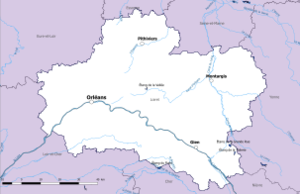
Carte du réseau hydrographique du Loiret (France) avec représentation des plans d'eau.
Le réseau hydrographique du Loiret est l'ensemble des éléments naturels ou artificiels, drainant les deux bassins versants couvrant le territoire du département du Loiret, les bassins de la Loire et de la Seine. Il regroupe ainsi des cours d'eau ou canaux situés entièrement ou partiellement dans le Loiret.